The Joy of Sets

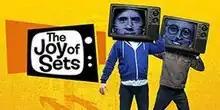
Promotional title image

The Joy of Sets is an Australian comedy television series looking at the elements used to construct television shows. The show was originally broadcast weekly by the Nine Network, premiering on 20 September 2011.